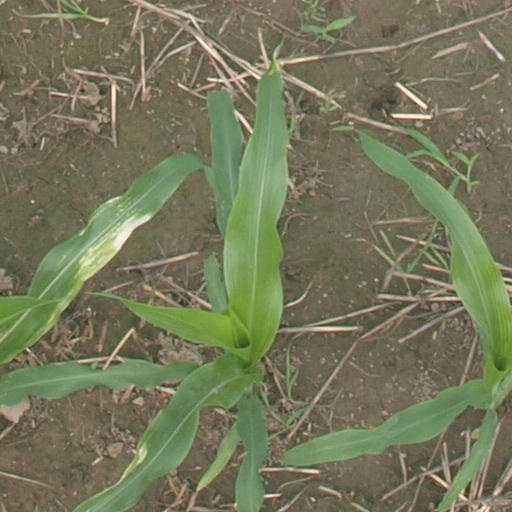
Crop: maize; corn